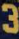
Number: 3